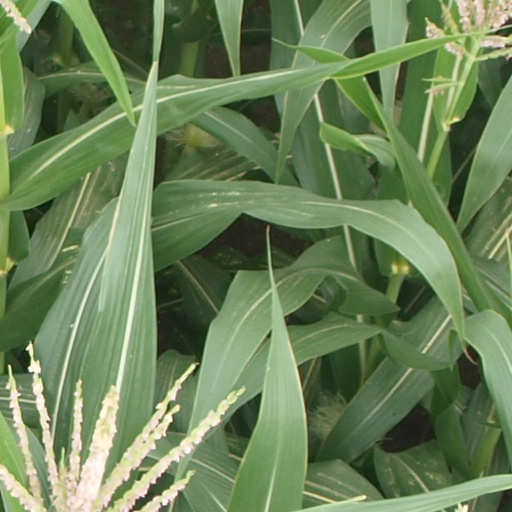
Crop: maize; corn